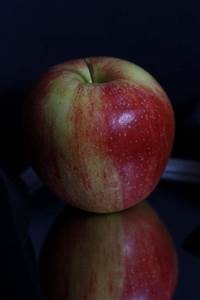
Label: apple